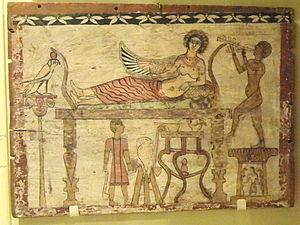
La viticulture en Égypte, si elle n'est pas la plus ancienne du monde, est celle sur laquelle nous possédons le plus de renseignements. Sous les pharaons, les fouilles menées dans les tombeaux de la période prédynastique jusqu'à l'Égypte gréco-romaine, ont donné des renseignements précieux sur la vigne et son type de conduite en hautain, l'implantation des vignobles dans le delta du Nil jusque dans les oasis, la façon de vinifier, etc.